Rugby union

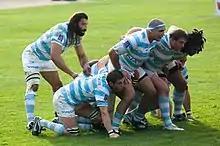
Facing right a group of seven men, in blue and white hooped jerseys, bind together and crouch to form a scrum. The eighth player stands behind them observing the off-picture opposition.

During the early history of rugby union, a time before commercial air travel, teams from different continents rarely met. The first two notable tours both took place in 1888the British Isles team touring New Zealand and Australia, followed by the New Zealand team touring Europe. Traditionally the most prestigious tours were the Southern Hemisphere countries of Australia, New Zealand and South Africa making a tour of a Northern Hemisphere, and the return tours made by a joint British and Irish team. Tours would last for months, due to long traveling times and the number of games undertaken; the 1888 New Zealand team began their tour in Hawkes Bay in June and did not complete their schedule until August 1889, having played 107 rugby matches. Touring international sides would play Test matches against international opponents, including national, club and county sides in the case of Northern Hemisphere rugby, or provincial/state sides in the case of Southern Hemisphere rugby.